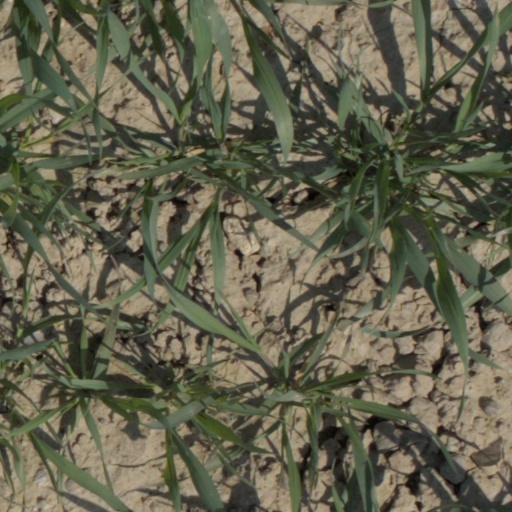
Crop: wheat